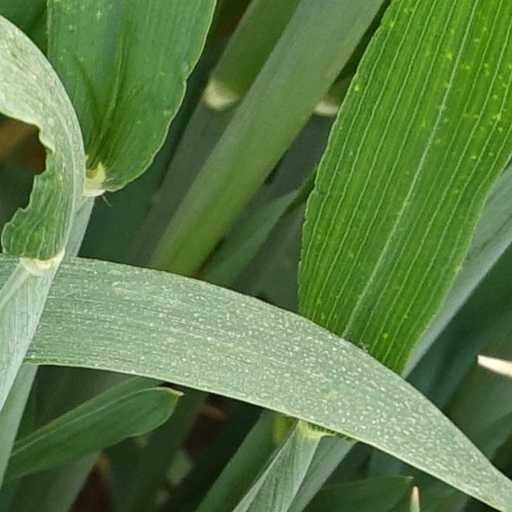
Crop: wheat